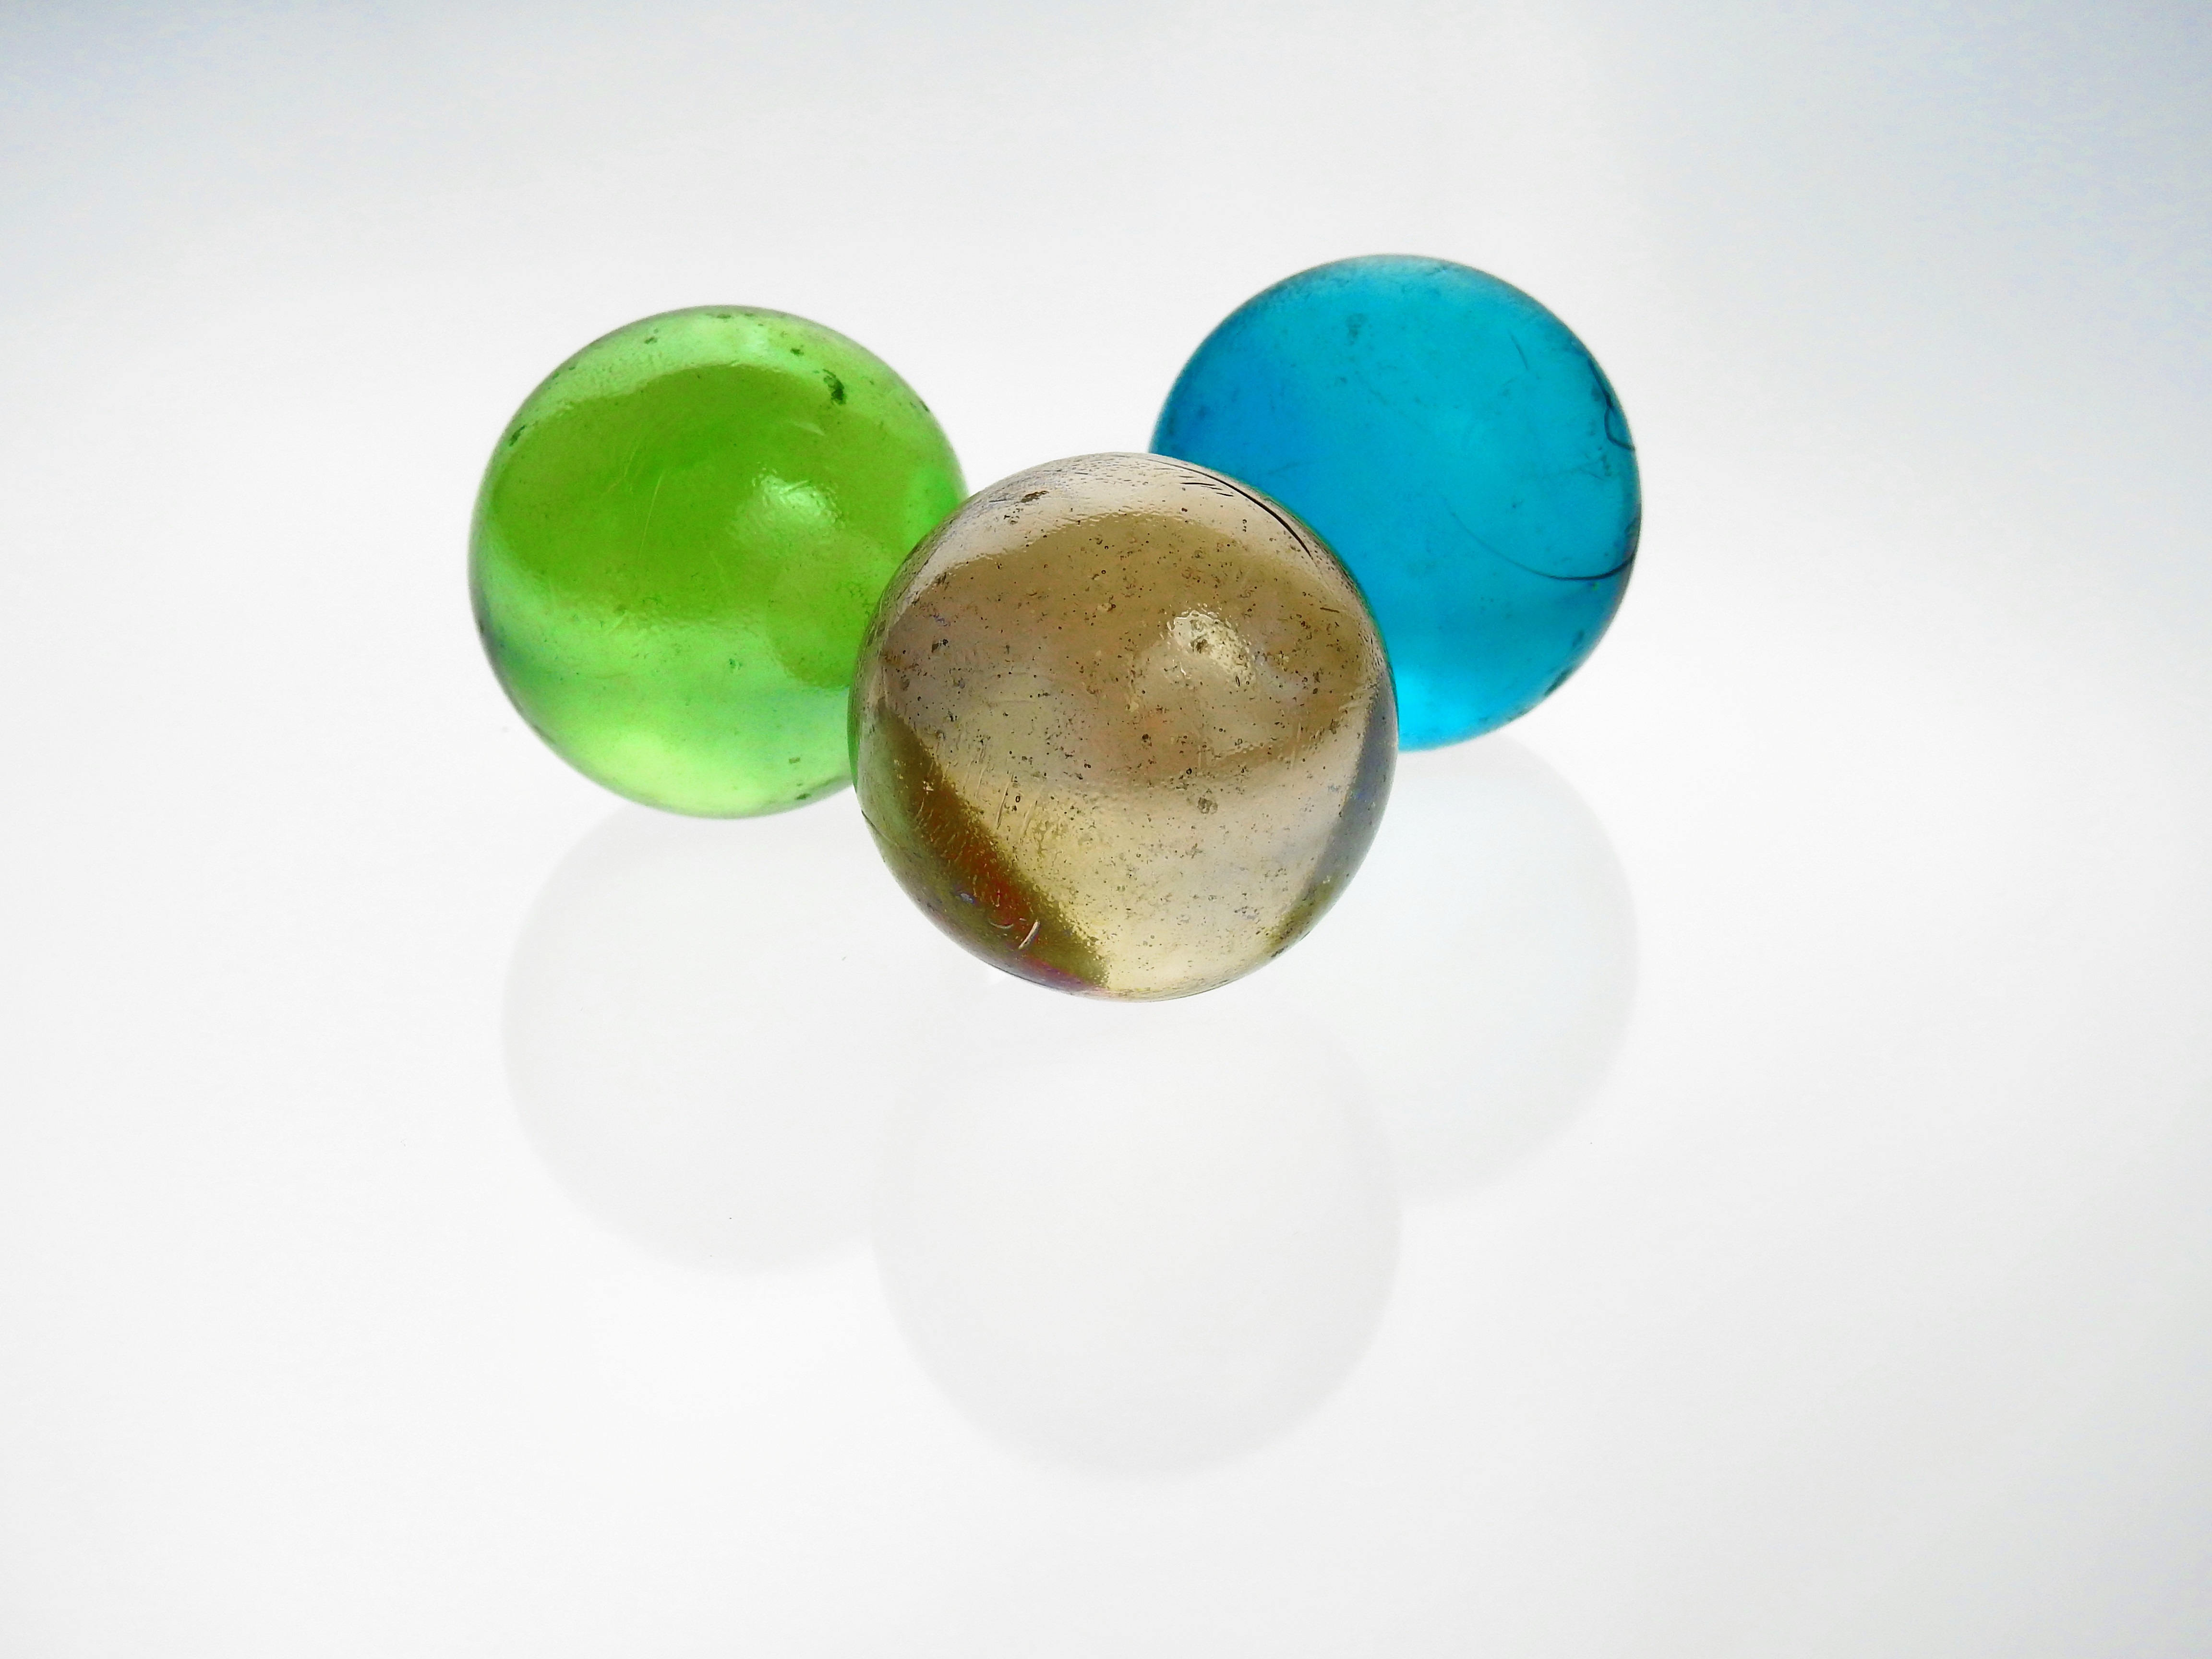
group, play, glass, meeting, food, green, color, bead, arrangement, jewellery, elements, toys, marbles, sphere, balls, shape, jade, gemstone, organize, about, glass marbles, glaskugeln, fashion accessory